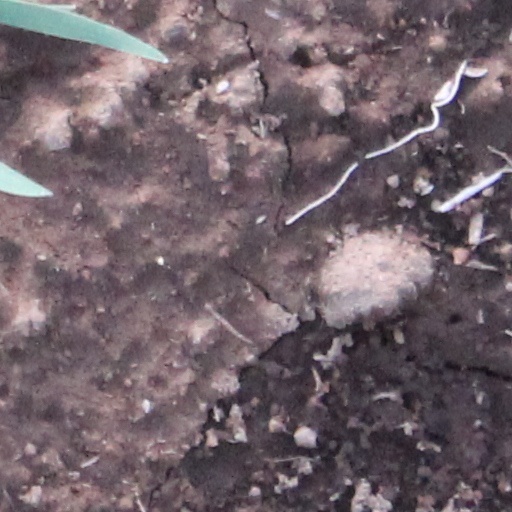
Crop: wheat